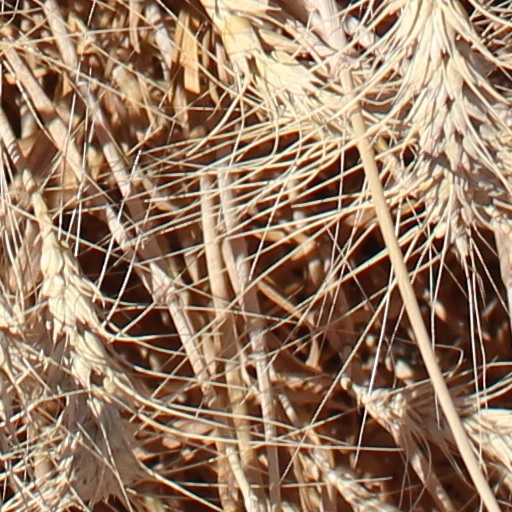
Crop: wheat